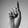
ASL letter: D